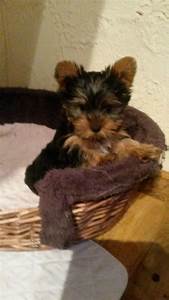
Label: cane